Sub-caliber ammunition

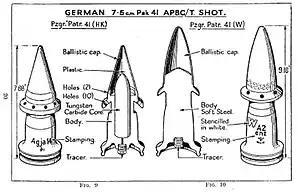
Sub-caliber squeeze bore projectiles. Here seen in two examples: an armor-piercing composite non-rigid projectile with a tungsten core, and a regular armor-piercing non-rigid projectile without a tungsten core.

A common method during World War Two, often called the "Gerlich-", "Littlejohn-" or "tapered bore" principle, was to fit sub-caliber ammunition with soft metal flanges filling out the missing caliber and then fire them from squeeze bore barrels. Squeeze bore barrels, often found on shotguns (see Choke (firearms)), progressively decreases its bore diameter towards the muzzle, resulting in a reduced final bore. When fired the flanges on the projectile would fold inwards as it travels through the reducing inner diameter of the squeeze bore.